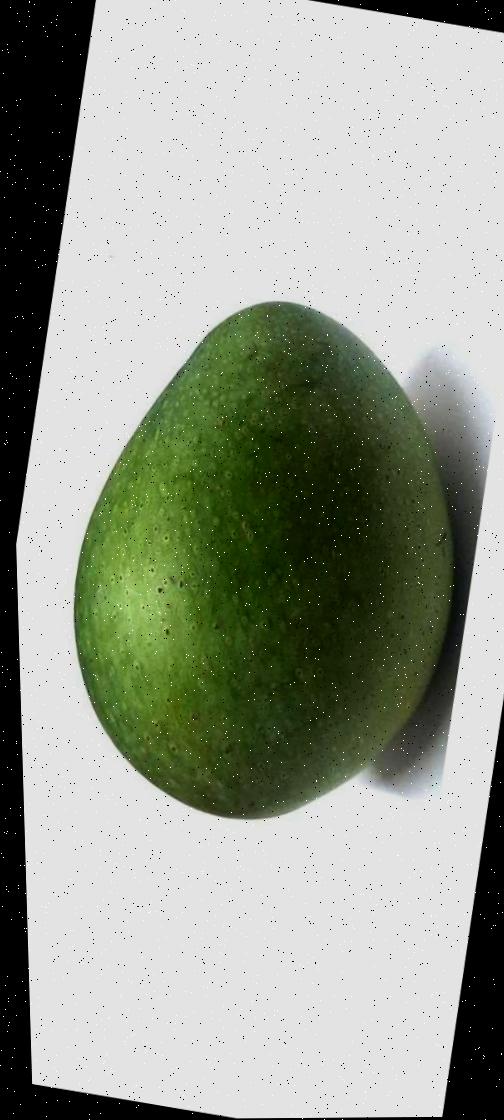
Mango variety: Ashshina Zhinuk